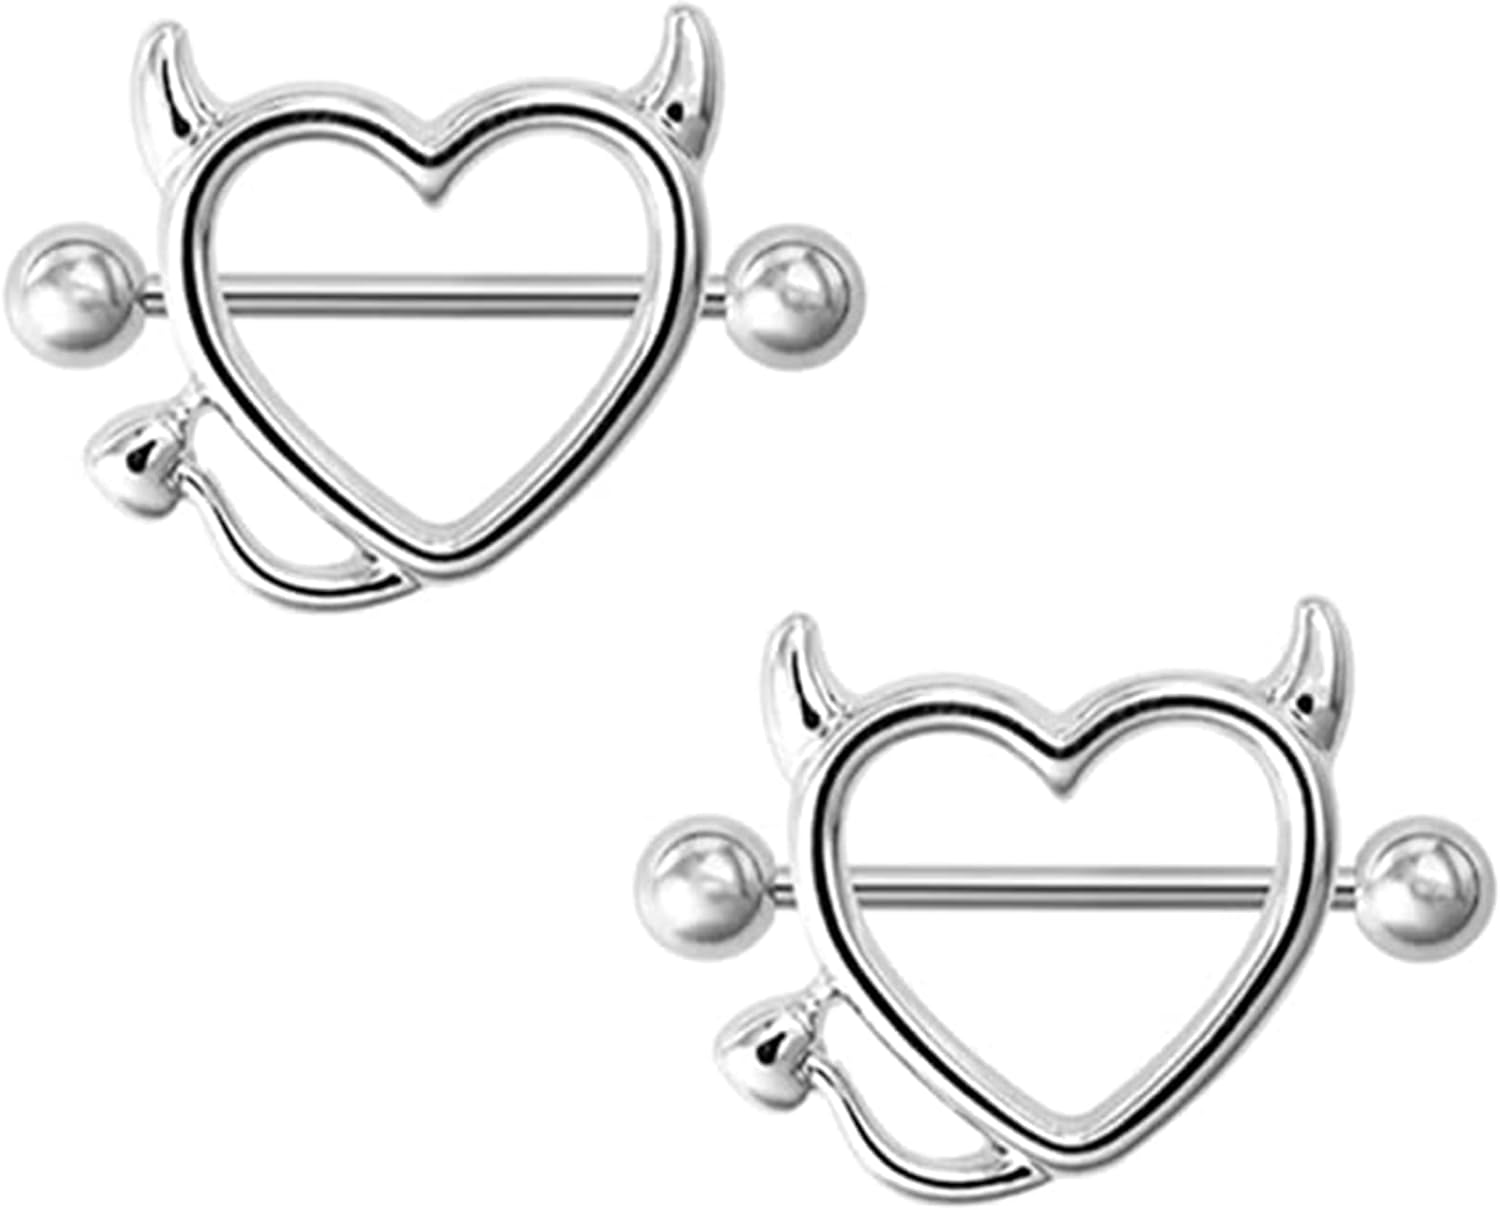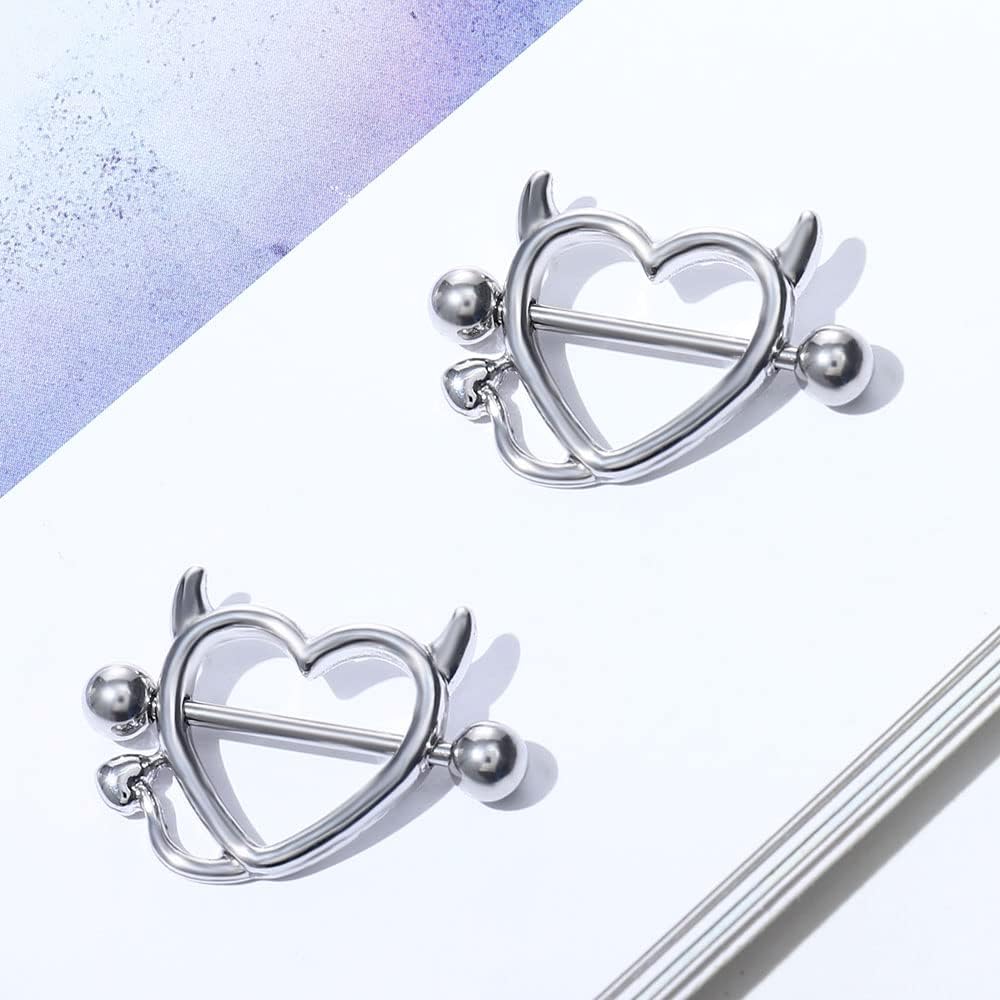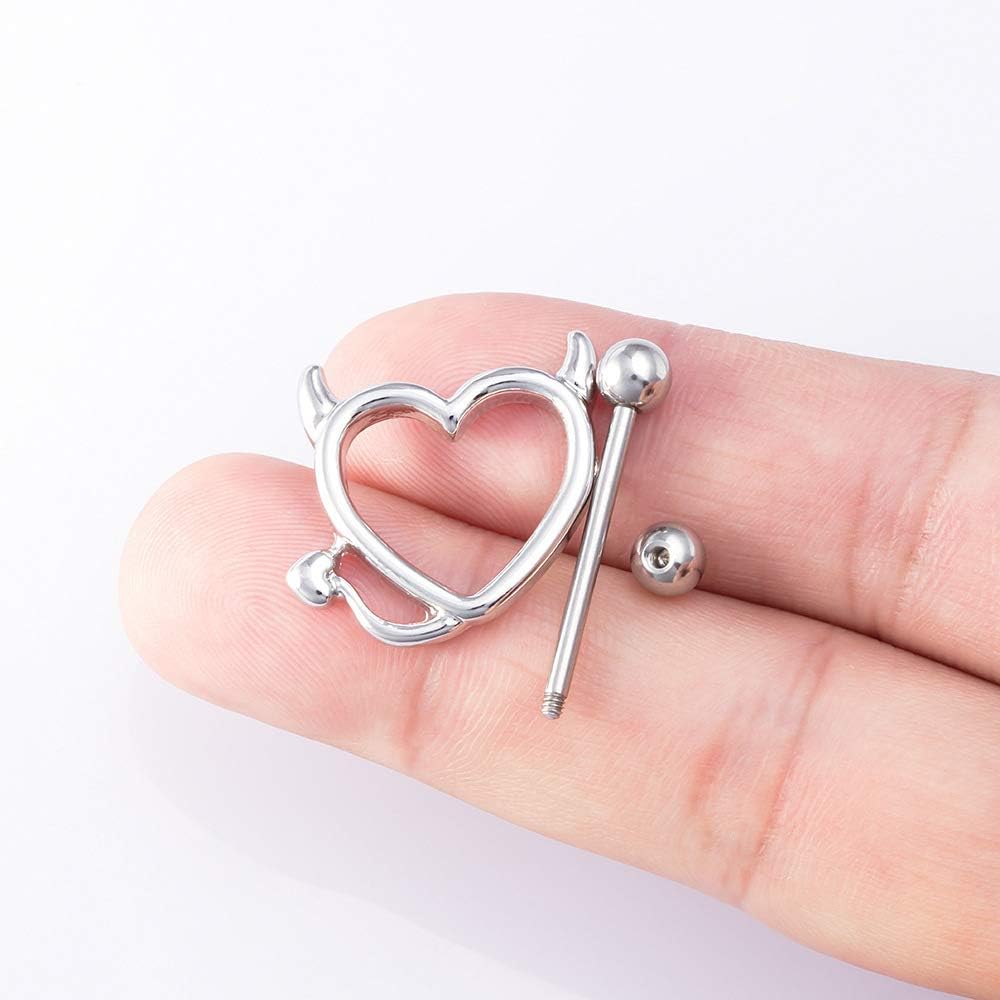
MIFYNN 1 Pair Nipple Rings for Women,Devil Heart Nipple Rings Surgical Steel Nipple Piercing Bar Shield Cover Barbell Sexy Piercings Nipple Hoops Piercing Jewelry for Girls
Category: AMAZON FASHION
The love world is big, which can hold hundreds of disappointments; the love world is small which is crowded even with three people inside. Don’t waste your time on a man/woman, who isn’t willing to waste their time on you. Maybe God wants us to meet a few wrong people before meeting the right one, so that when we finally meet the person, we will know how to be grateful. Don’t cry because it is over, smile because it happened. Never expect the perfect man, it’s not because that you cannot find, but just because there is no perfect man. An unacceptable love needs no sorrow but sometime for forgetting. A badly-hurt heart needs no sympathy but understanding. No man or woman is worth your tears, and the one who is, won’t make you cry. It’s often said that you will have the same life as the person you find. Therefore, different choices make different endings. Sometimes you need to look back, otherwise you will never know what you have lost in the way of forever searching. Most of people are looking forward the crystal-like love—pure without any defect. However the truth is most people are having the glass-like love. The one you love also loves you. This is a miracle. And the god names this as falling in love with each other.
Features: Ball closure | nipple rings for women：the unique design of devil heart nipple rings is stylish and sexy to make your nipple piercing more attractive. | nipple hoops：gauge: 14G (1.6mm),heart:15mm*20mm,barbell length: 14mm, ball diameter: 5mm,top ball unscrew design, easy to put on and take off. | nipple rings surgical steel：made of 316L surgical steel, lead-free and nickel-free, rust-resistant and corrosion-resistant, light weight,high-polished surface can prevent perforation damage and irritation, safe and durable. | heart nipple rings:body piercing jewelry gifts for stylish sexy women on special occasions like Valentine's Day, weekend parties, dates and more. | If you have any questions for our nipple piercing jewelry, please feel free to contact us,we will get back to you with a satisfactory solution within 24 hours.